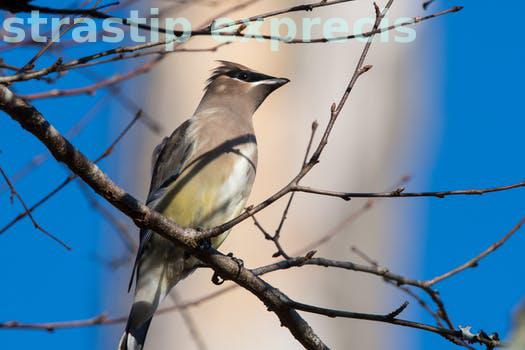
Label: Watermark